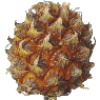
Label: Pineapple Mini 1